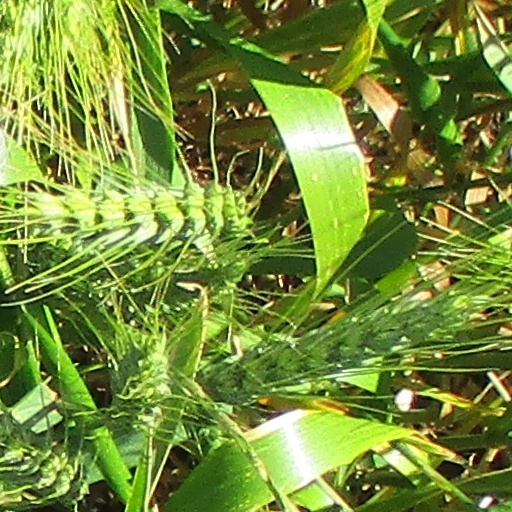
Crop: wheat